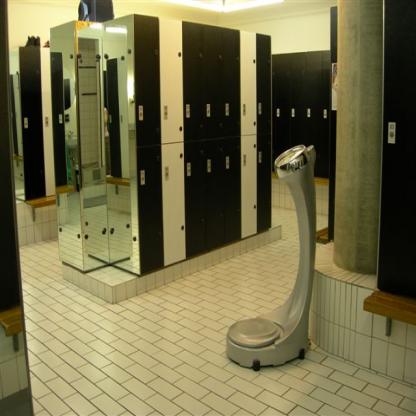
Scene: Indoor